Gembloux Agro-Bio Tech

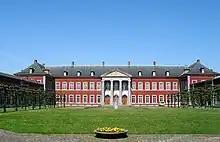
The faculty's main building.

Gembloux Agro-Bio Tech (GxABT), located in Gembloux, Belgium, is one of the eleven faculties of the University of Liège. Founded in 1860 and previously known as the Faculté universitaire des sciences agronomiques de Gembloux (FUSAGx, French for: Gembloux Agronomical University), it is Belgium's oldest educational and research institution dedicated to agronomic sciences and biological engineering. It is the only school in Belgium to be accredited by the French Commission des Titres d'Ingénieur allowing the university to deliver the Diplôme d'Ingénieur engineering degree. The school is also accredited by the EUR-ACE label, the highest European quality label for engineering degree programmes at Bachelor and Master level.